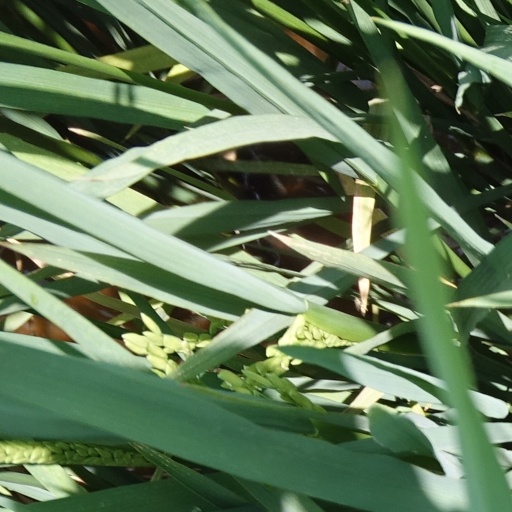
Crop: rice